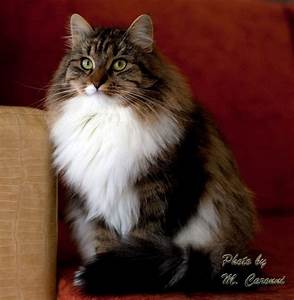
Label: gatto